La Colombe d'Or

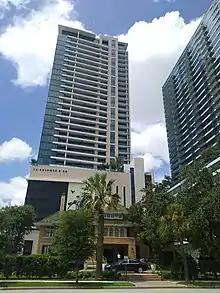
Tower and original building

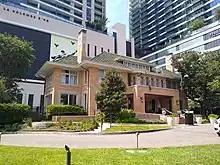
Closeup of the original building, formerly the Fondren Mansion

La Colombe d'Or is a hotel and residential complex in Neartown, Houston. It includes an original building in a Beaux-Arts style, a skyscraper with 34 stories, and a bungalow property.